Ladner Ferry

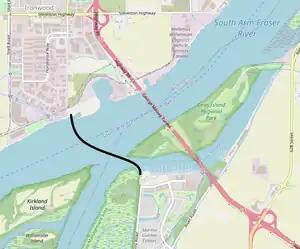
Route of the Ladner Ferry shown on a modern map

In the early 1890s, the Union Steamship S.S "Eliza Edwards" provided a daily Vancouver-Steveston-Ladner's Landing run. The Vancouver and Lulu Island Railway proposal included a connecting ferry to Ladner that never eventuated. During 1898–1900, the three times weekly CP Navigation Victoria-New Westminster schedule included Lulu Island and Ladner. The 45-passenger "Sonoma" ran twice daily Ladner-Steveston during 1905–1909. The replacement vessel from the 1910 summer, the "New Delta", ran the route three times daily in the spring/summer, and twice daily in the fall/winter, until April 1914. However, dangerous ice floes sometimes temporarily cancelled services.